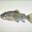
Label: trout